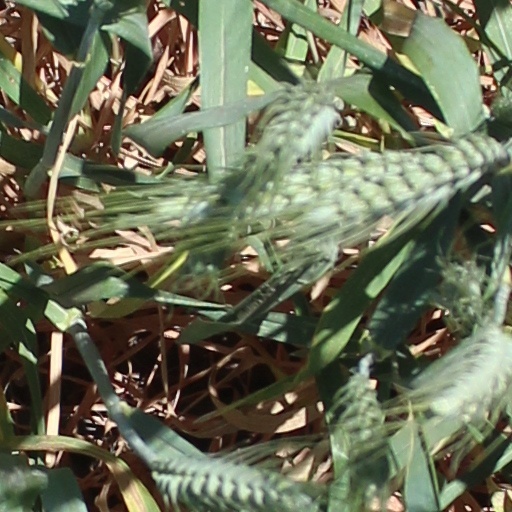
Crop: wheat